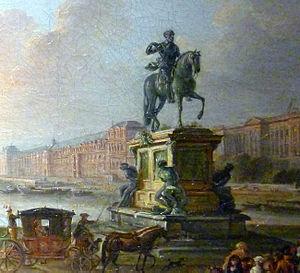
Pierre de Francqueville, dont le nom italianisé est Pietro Francavilla est un sculpteur français ayant œuvré en Italie, où il s'initie au maniérisme qu'il introduit en France à son retour.
Le pont Neuf ou Pont-Neuf est, malgré son nom, le plus ancien pont existant à Paris. Il traverse la Seine à la pointe ouest de l'île de la Cité.
Jean Bologne, est un sculpteur maniériste d'origine flamande né à Douai Flandre romane en 1529 et mort à Florence le 14 août 1608.